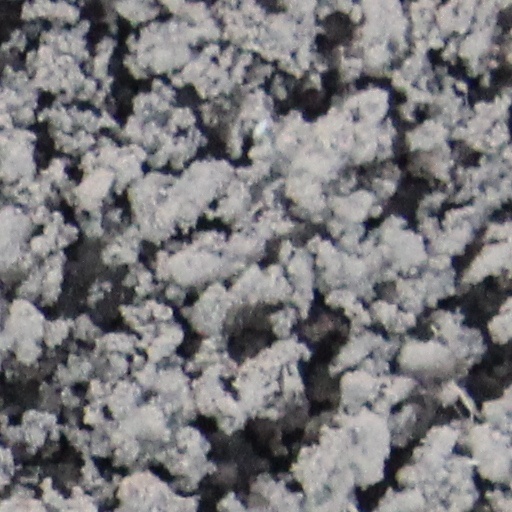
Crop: wheat